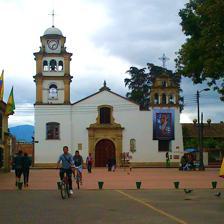
Building: St. James the Apostle Cathedral, Fontibón
Country: Colombia
Year built: 1617
Church in Fontibón, Colombia St. James the Apostle Cathedral Catedral de Santiago Apóstol Location Fontibón Country Colombia Denomination Roman Catholic Church The St. James the Apostle Cathedral ( Spanish : Catedral de Santiago Apóstol ) Also Fontibón Cathedral Officially the Parish Cathedral of St. James the Apostle of Fontibón, is a cathedral church of Catholic worship consecrated under the patronage of the St. James the Apostle in Fontibón, in the South American country of Colombia . It is the Cathedral Church of the Diocese of Fontibón and, therefore, seat of the titular Bishop. It is a Spanish Colonial style building located in the eastern corner of the main park of the town of Fontibón of Bogotá, in the 18th street with 99 street. The cathedral occupies the whole block together with the Casa Cural , the Episcopal Curia and the Parish School. The building is the highest structure in the area. Was rebuilt between 1621 and 1632, being restored between 1945 and 1955. See also Roman Catholicism in Colombia St. James Internal View References